Christian X

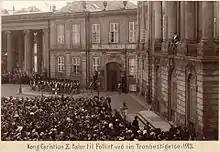

Prince Christian was raised with his siblings in the royal household in Copenhagen, and grew up between his parents' residence in Copenhagen, the Frederick VIII's Palace, an 18th century palace which forms part of the Amalienborg Palace complex in central Copenhagen, and their country residence, the Charlottenlund Palace, located by the coastline of the Øresund strait north of the city. As a grandchild of the reigning Danish monarch in the male line and the eldest son of the Crown Prince, he was second in line to the throne, after his father. In contrast to the usual practise of the period, where royal children were brought up by governesses, the children were raised by Crown Princess Louise herself. Under the supervision of their mother, the children of the Crown Princess received a rather strict Christian-dominated upbringing, which was characterized by severity, the fulfillment of duties, care and order. Prince Christian was less than two years older than his brother Prince Carl, and the two princes had a joint confirmation at the chapel of Christiansborg Palace in 1887. The two princes were educated at home by private tutors. In 1889 Prince Christian passed the examen artium (the university entrance examination in Denmark) in 1889 as the first member of the Danish royal family. Afterwards he started a military education as was customary for princes at that time. He subsequently served with the 5th Dragoon Regiment and later studied at the Officers Academy in Randers from 1891 to 1892.